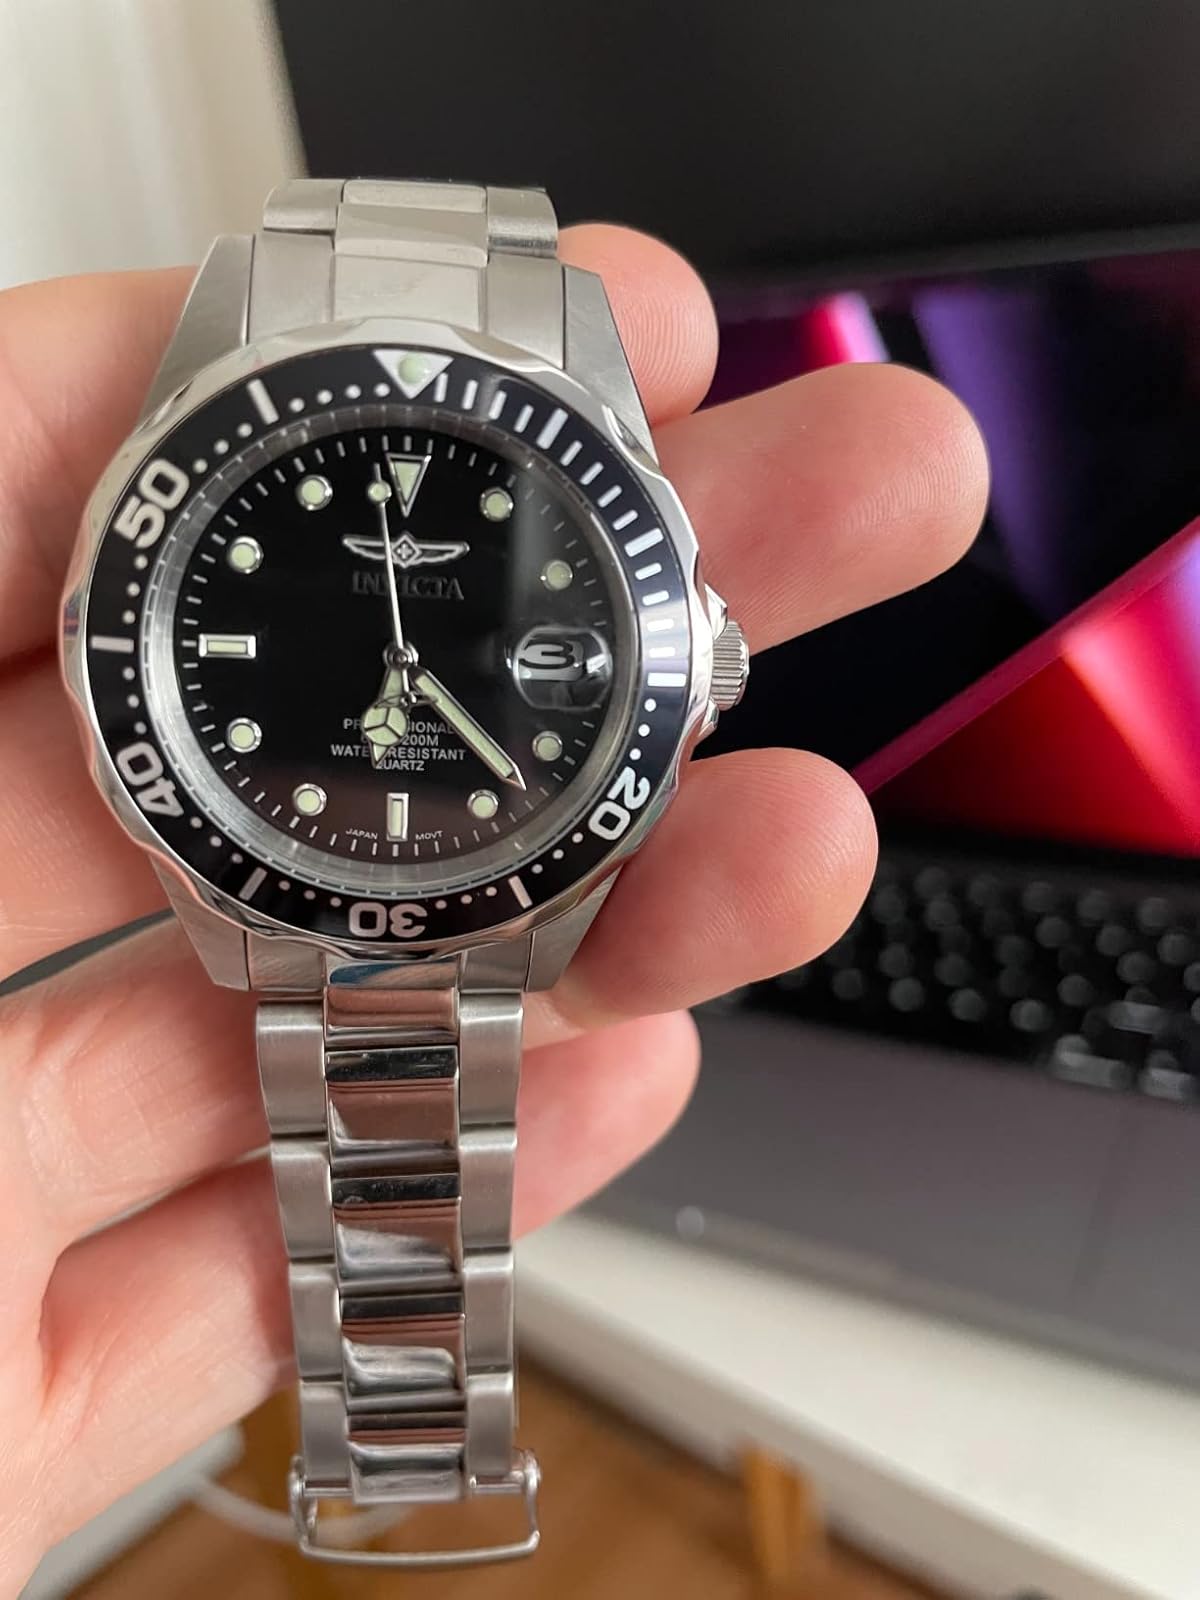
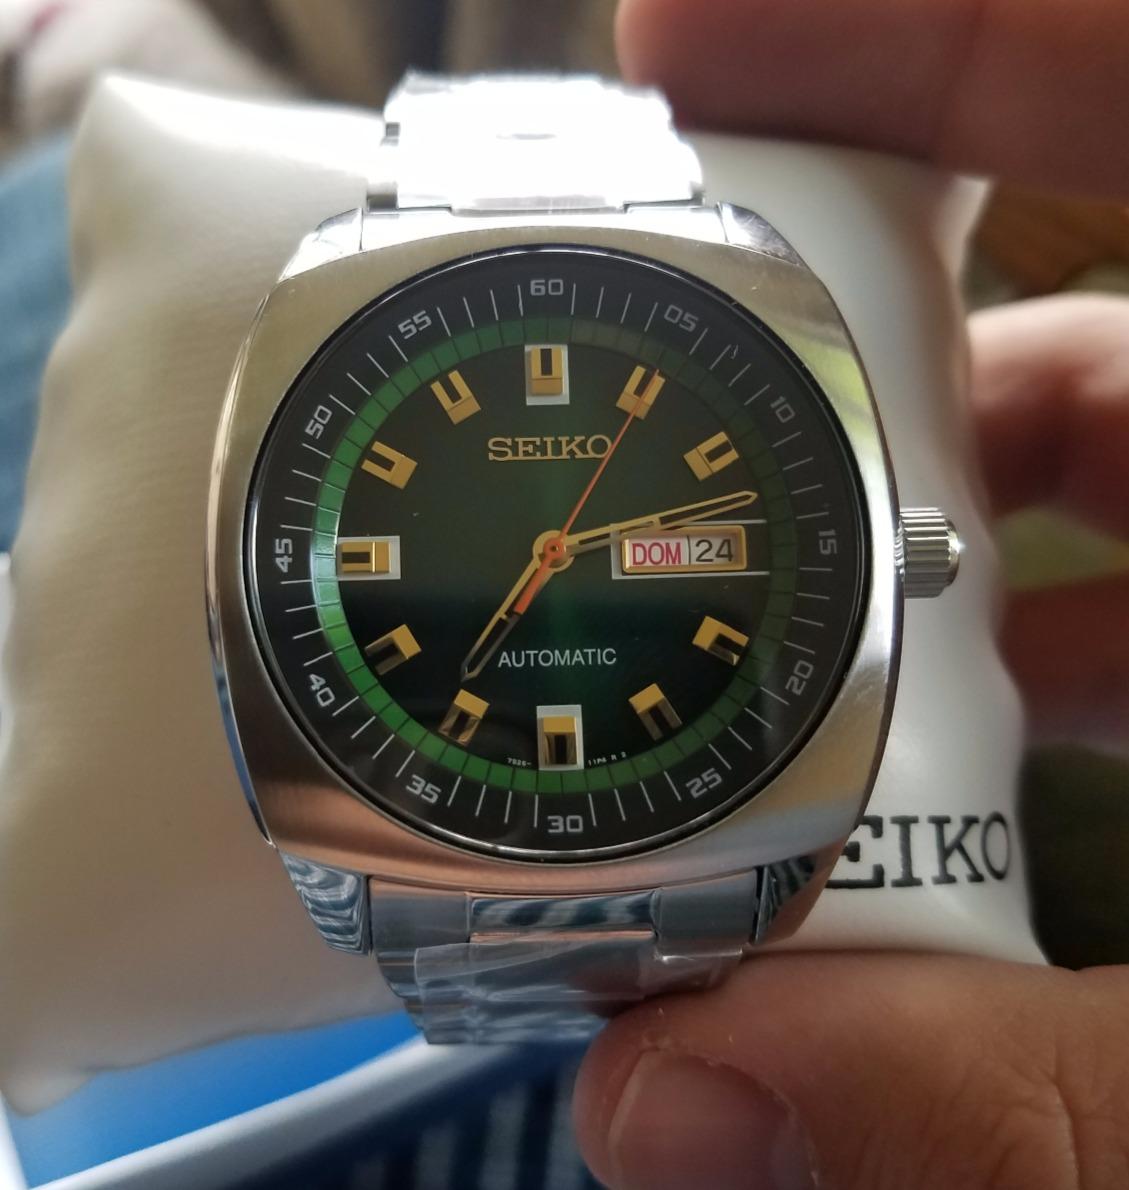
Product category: accessories_watch
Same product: no